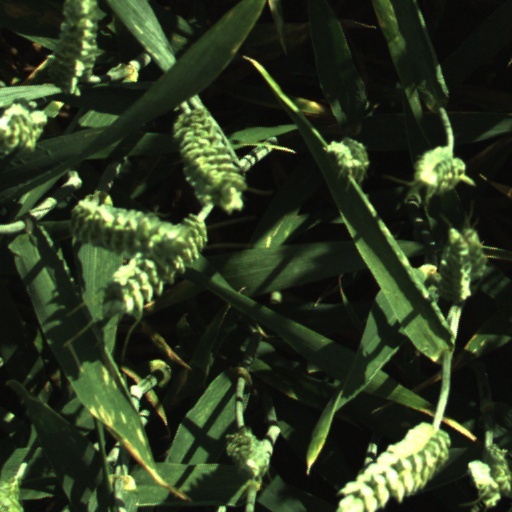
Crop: wheat